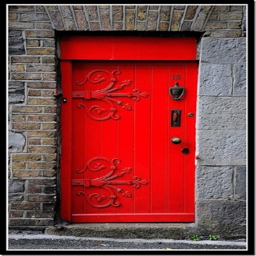
i have a thing for bright coloured front doors ... industry